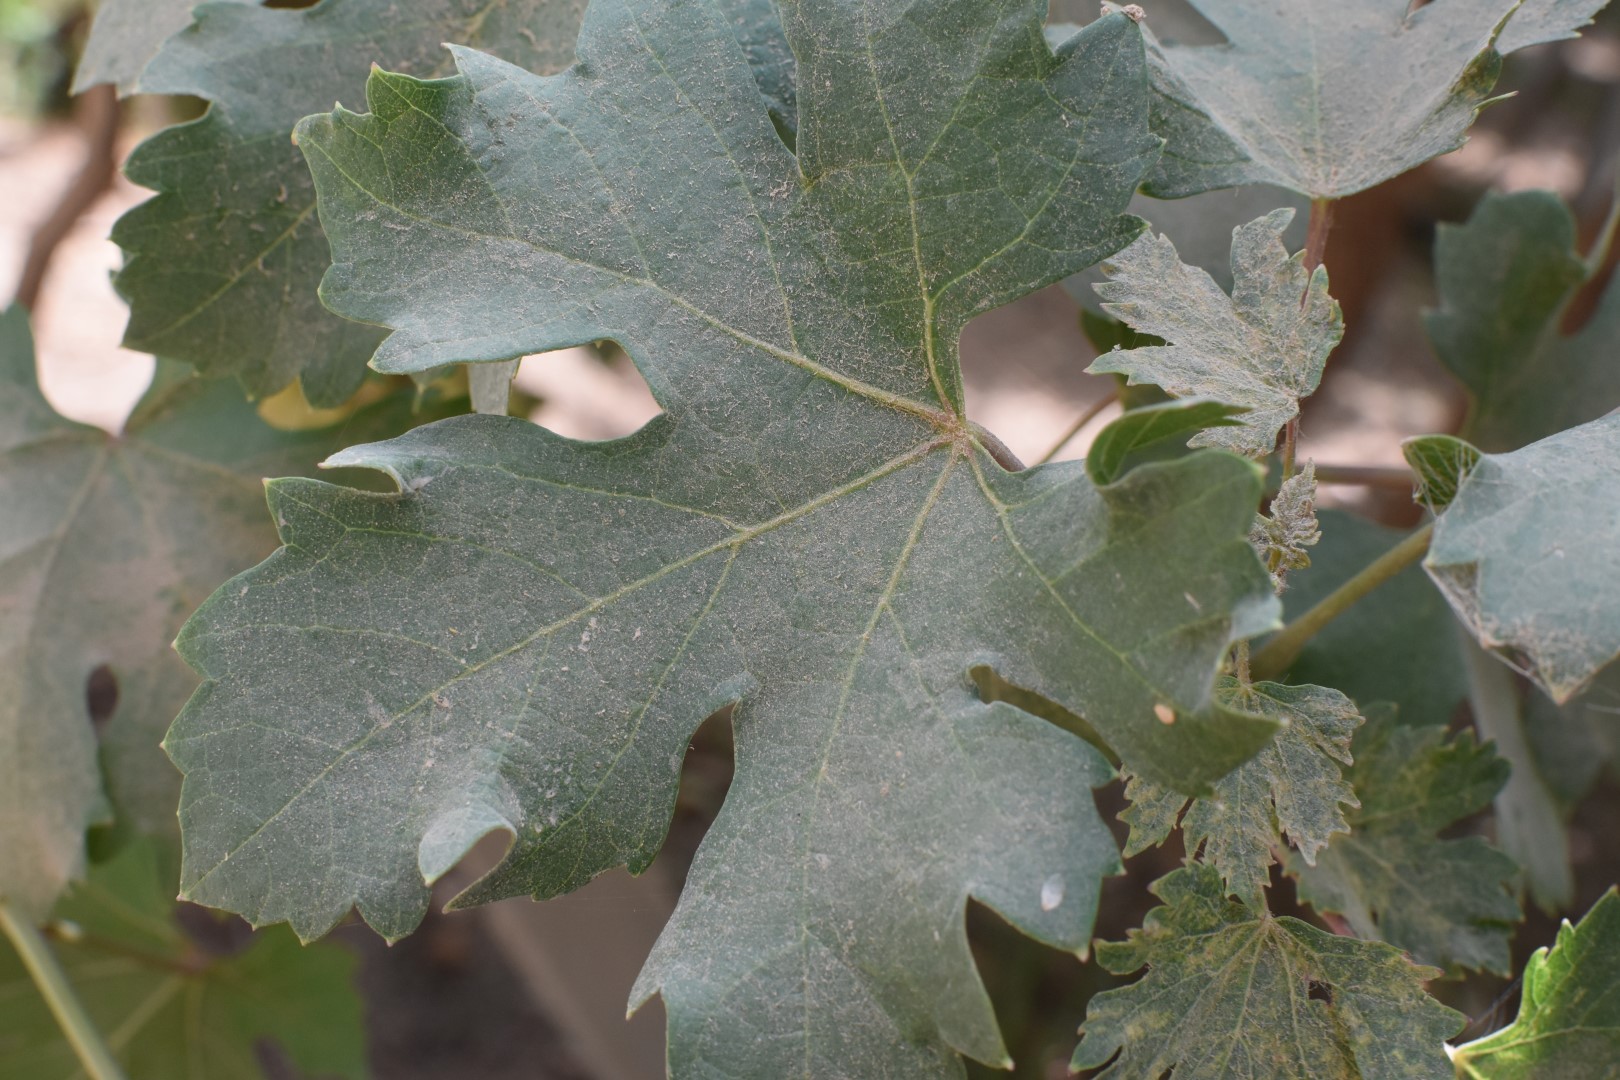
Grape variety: Riasi